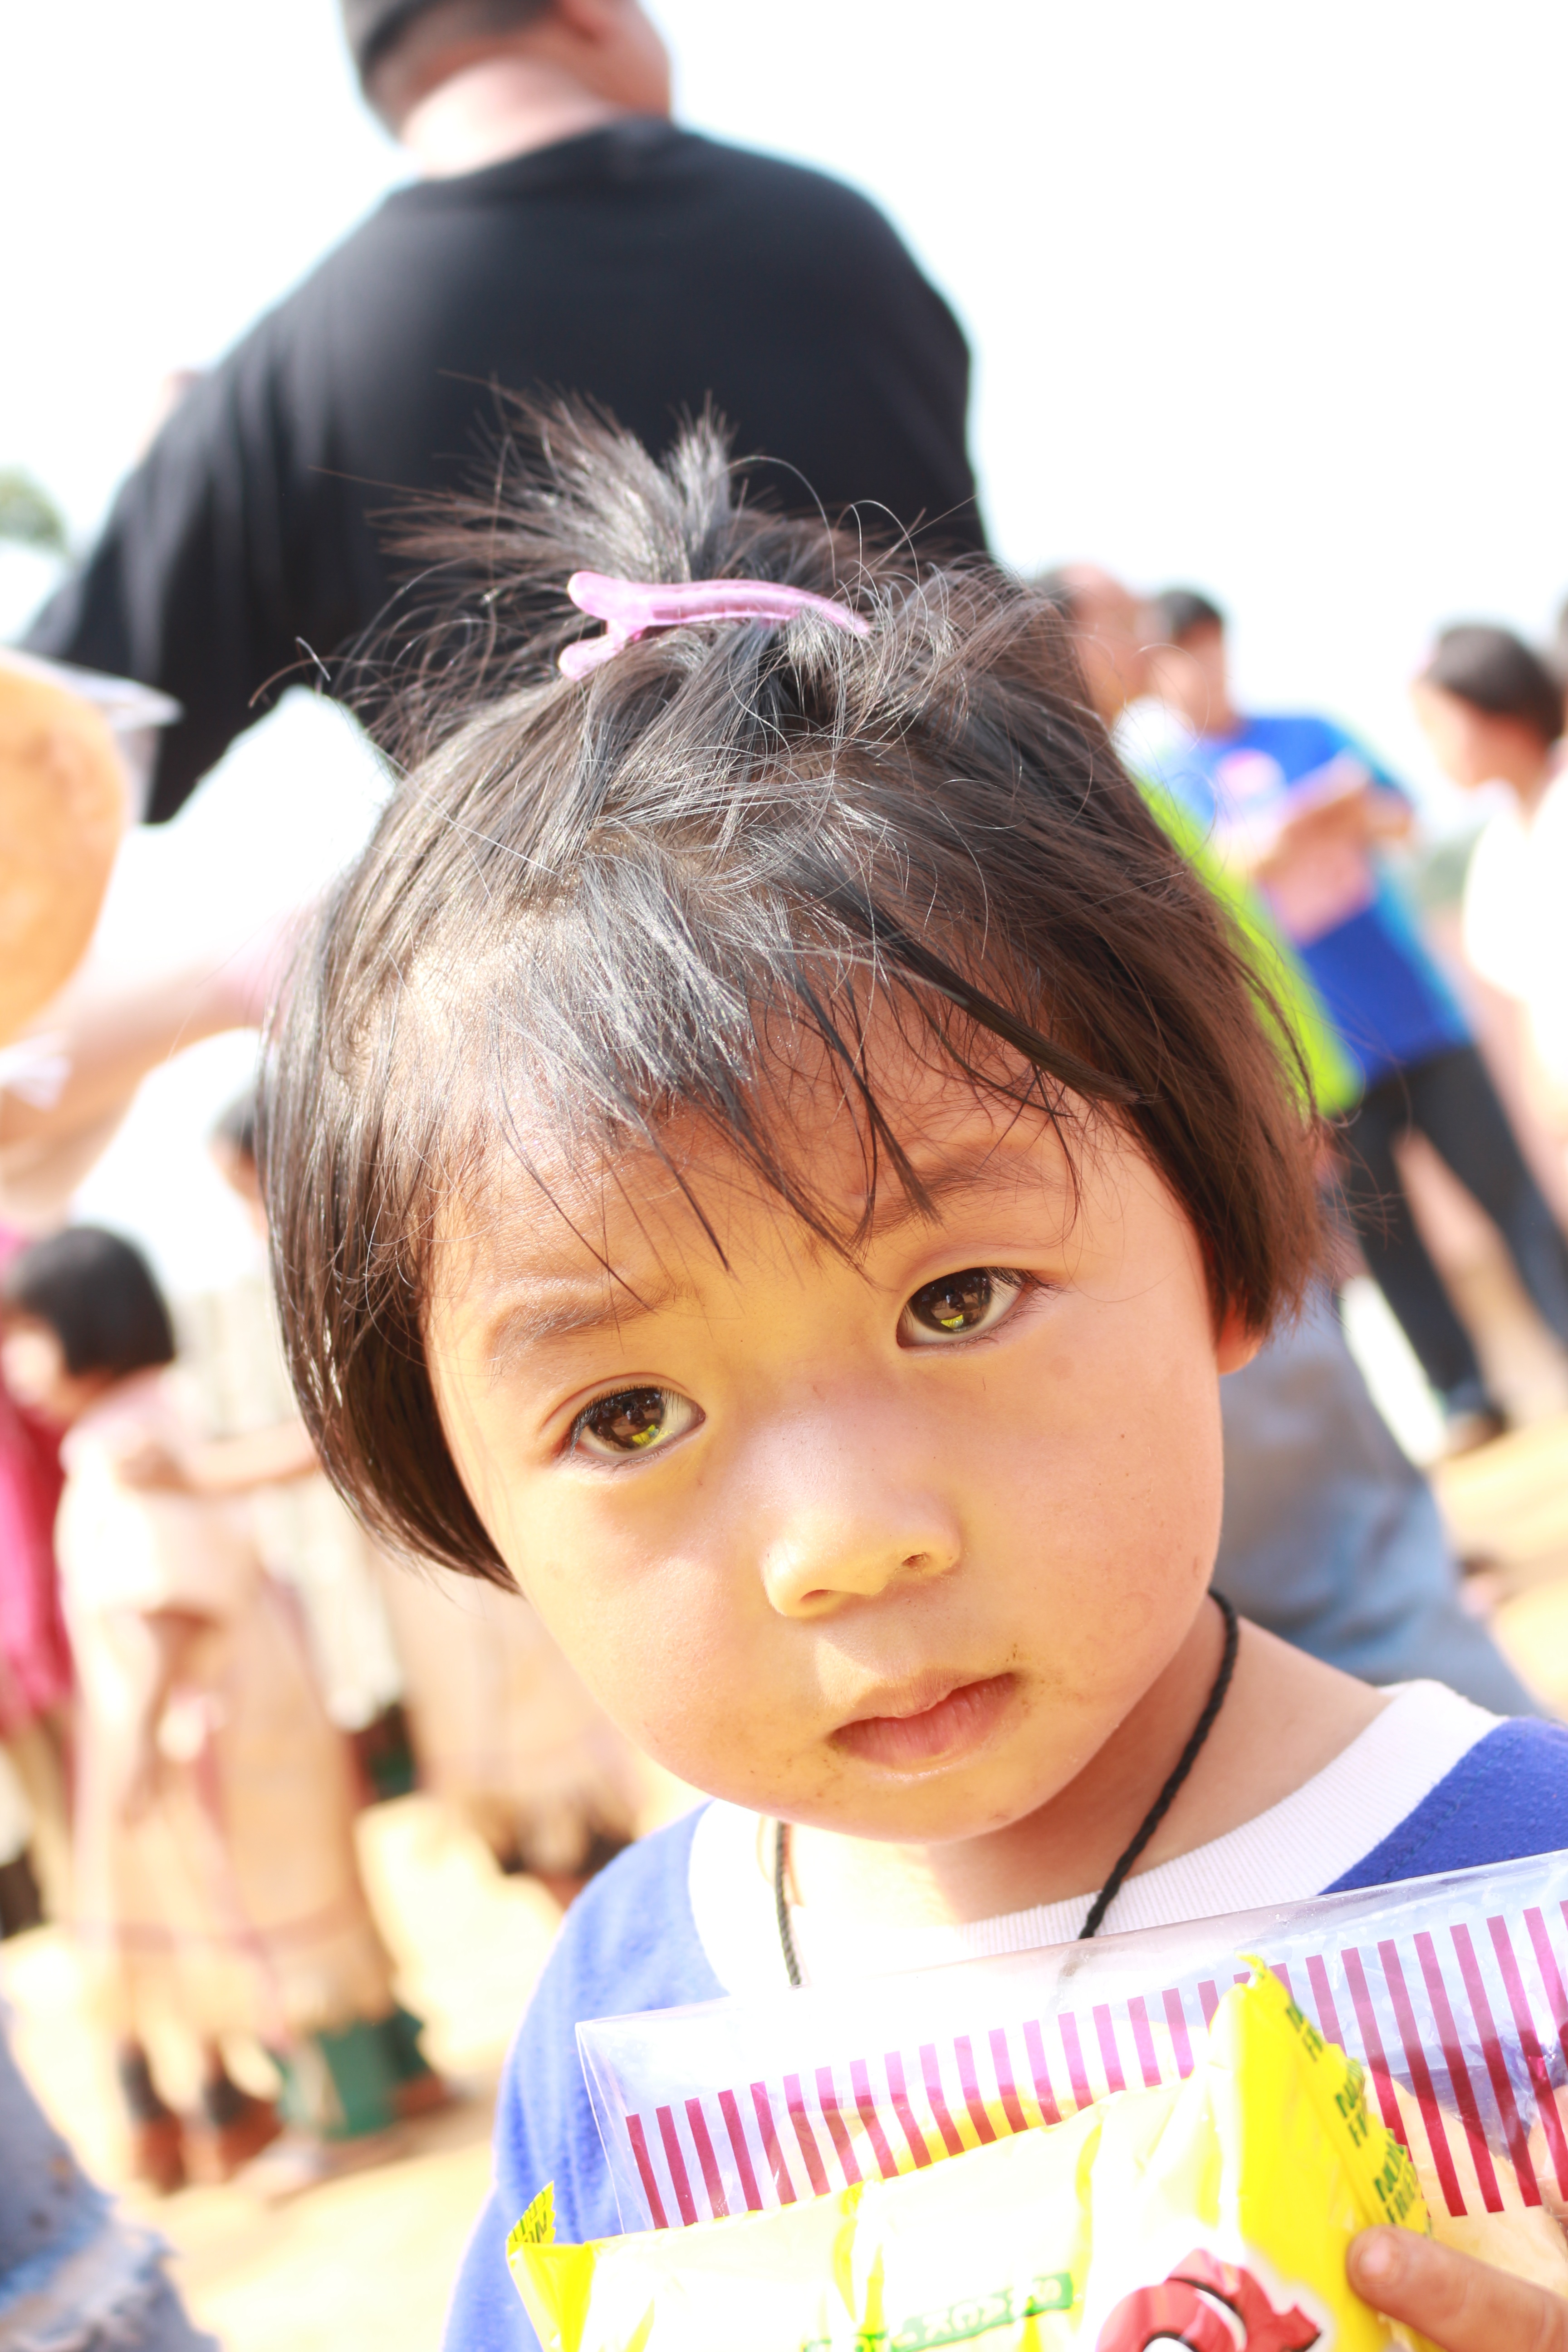
play, child, hairstyle, toddler, party, day